Weno

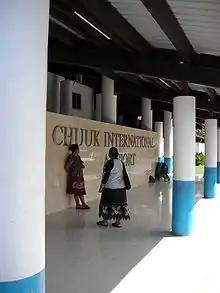
Chuuk International Airport

Weno has the only airport in the state, Chuuk International Airport. The road system is not well established in some parts of the island. No public transportation exists, but visitors can use a small taxi to cruise around the island.